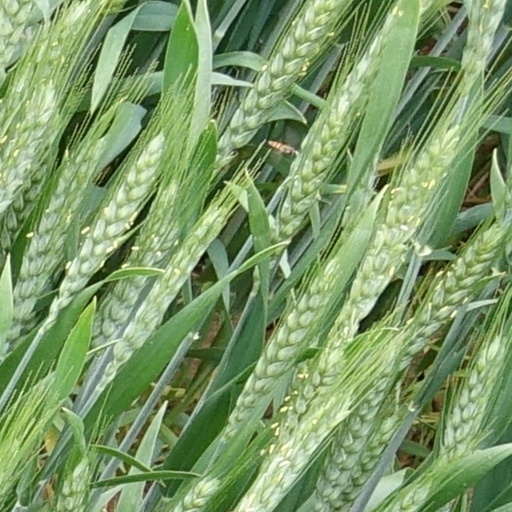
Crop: wheat